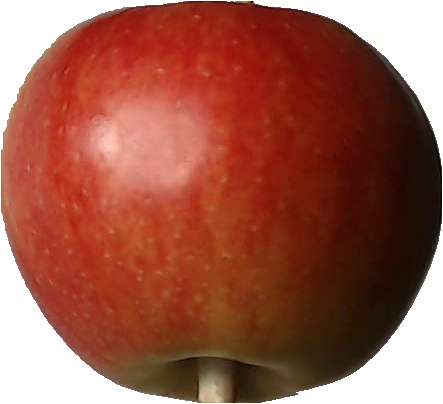
Label: apple_red_2